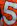
Number: 5